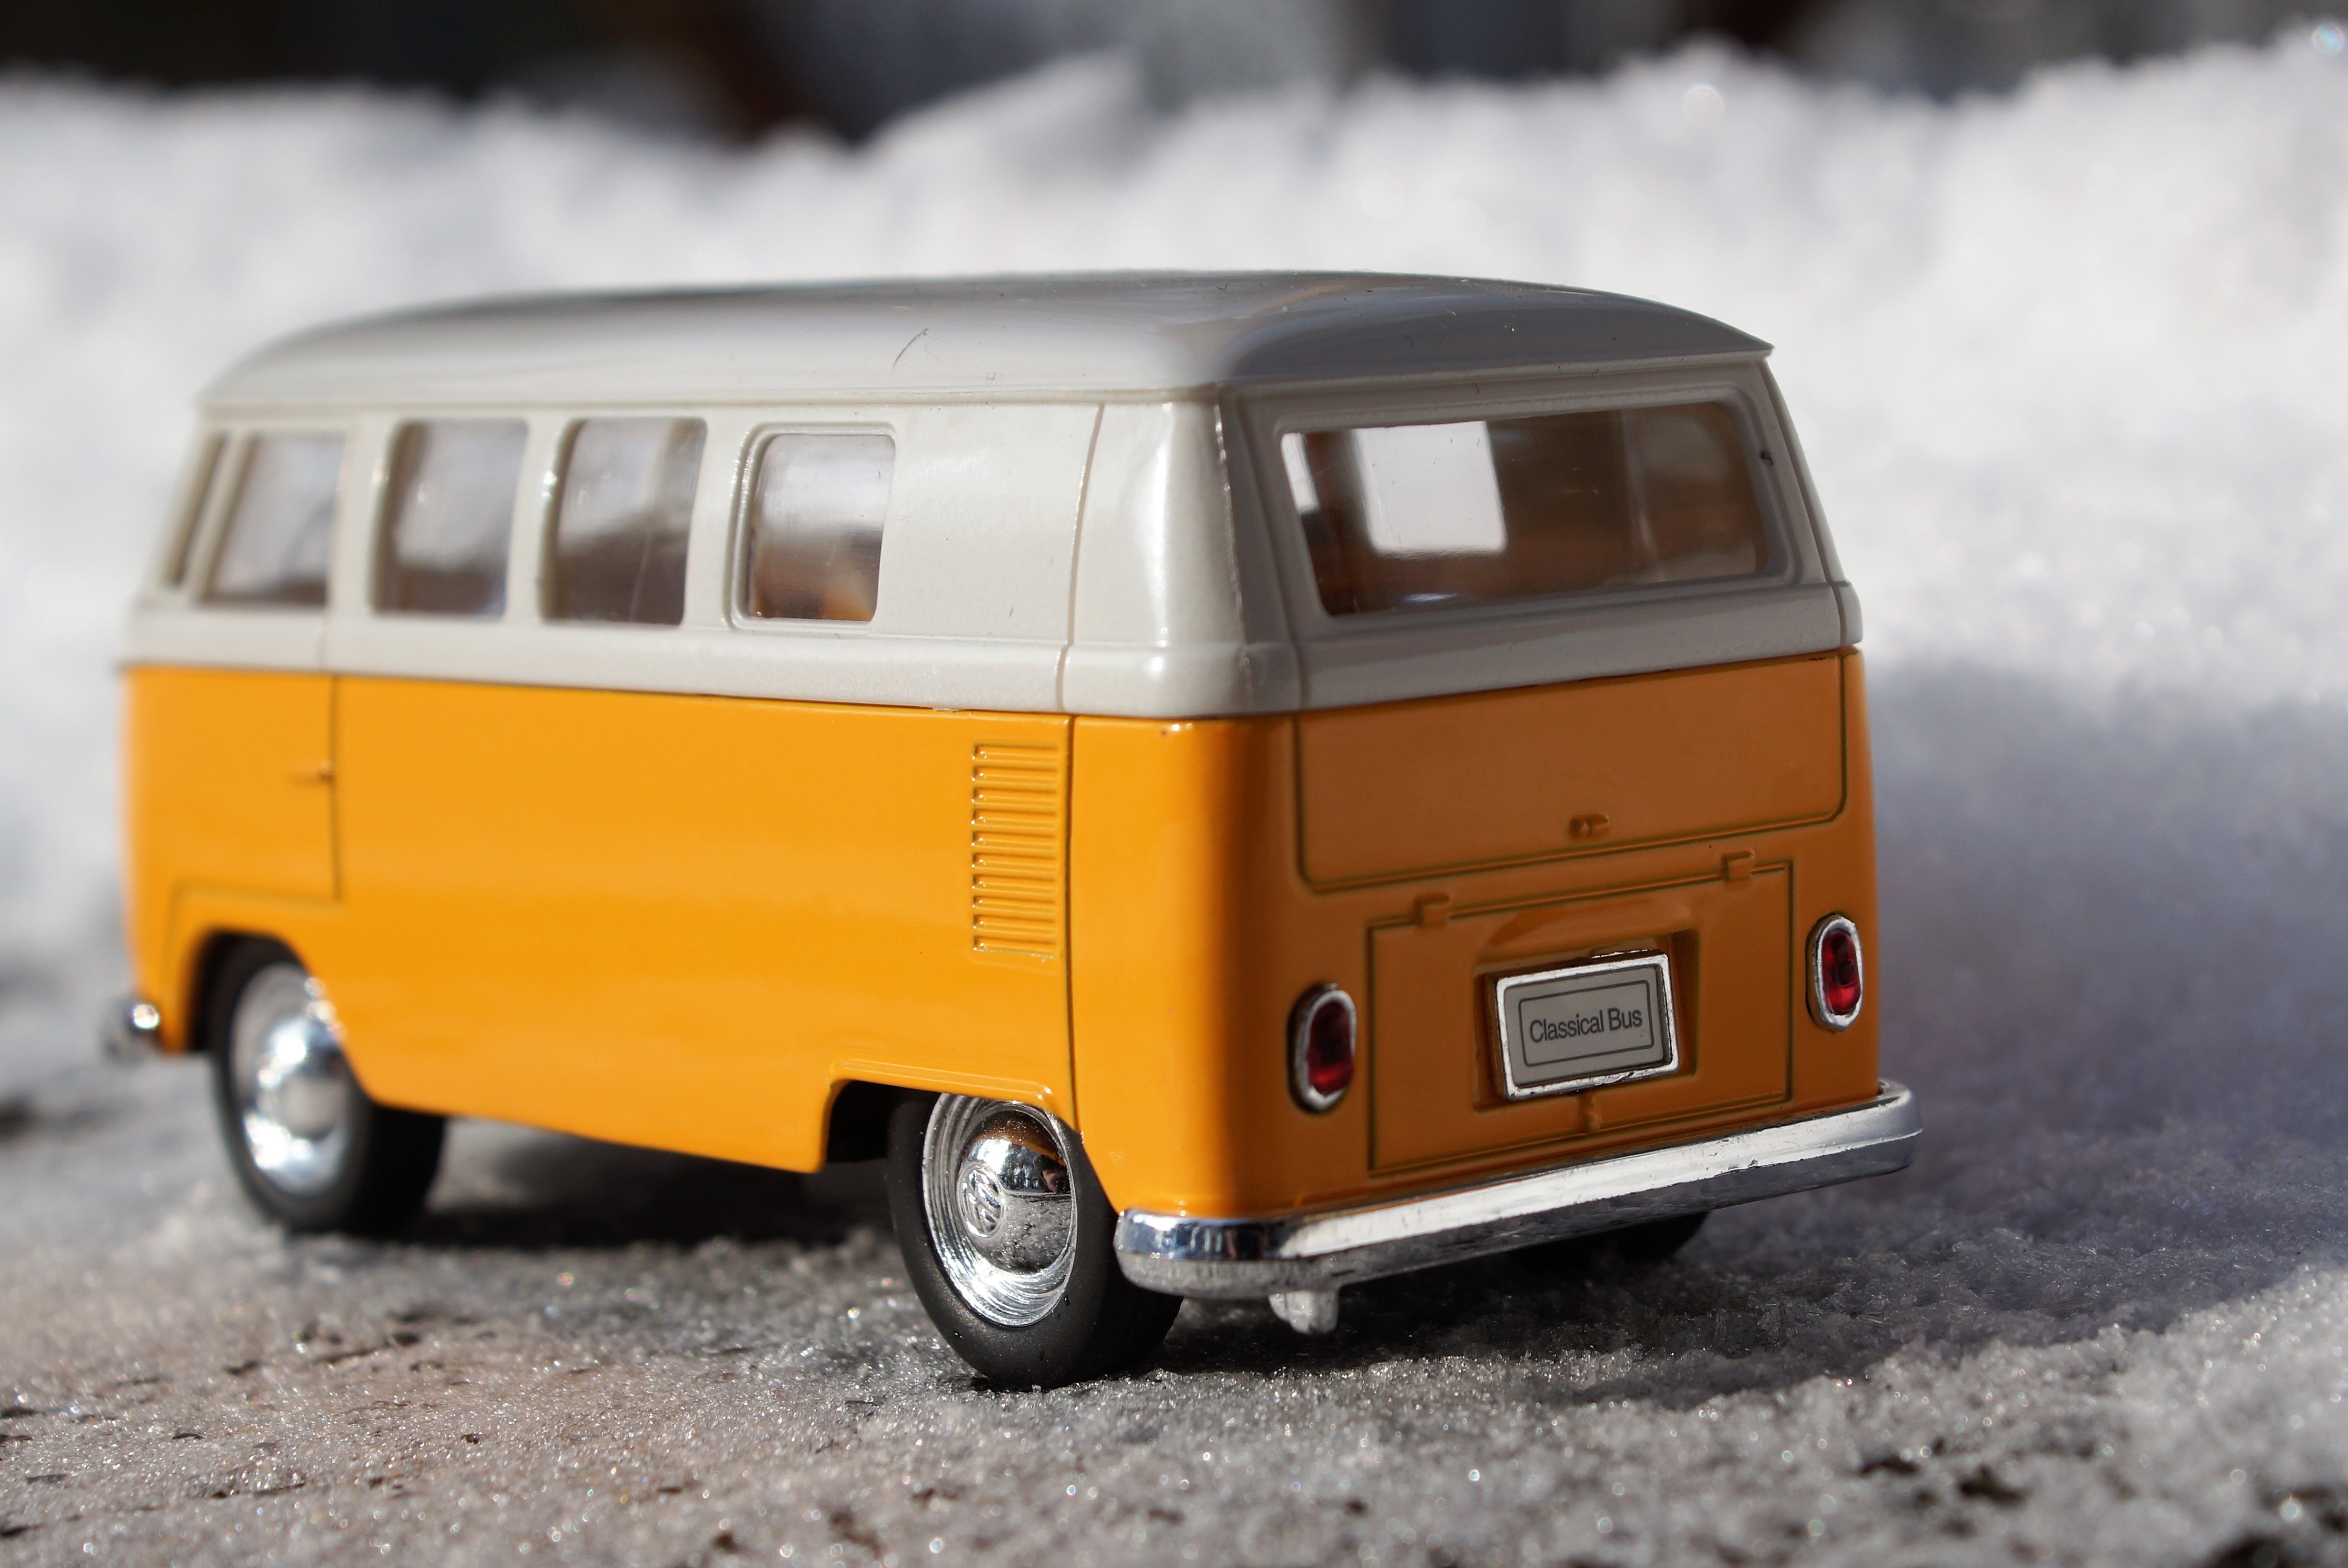
car, vw, volkswagen, van, old, transport, vehicle, auto, automotive, motor vehicle, oldtimer, samba, dare, bulli, vehicles, minibus, commercial vehicle, t1, model car, mode of transport, volkswagen type 2, play vehicle, compact van